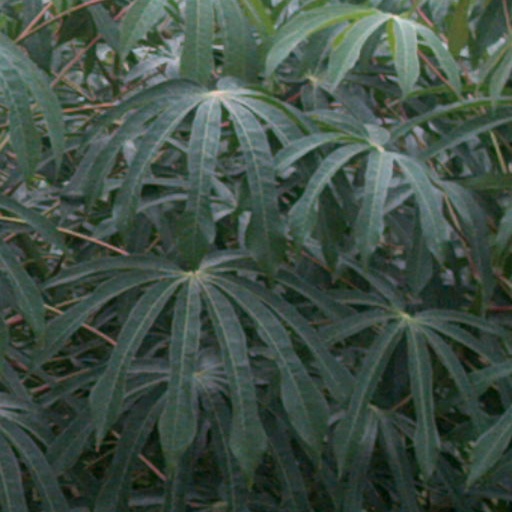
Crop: cassava